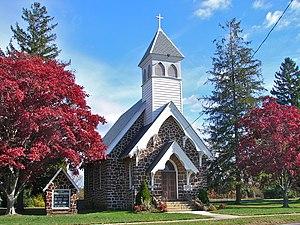
Monroe Township est un township américain situé dans le comté de Gloucester au New Jersey.